Kato Mikeladze

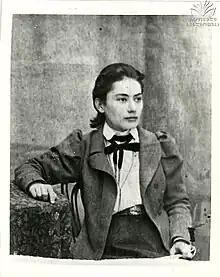
Mikeladze in 1909

Ekaterine "Kato" Mikeladze (1878–1942) was a Georgian journalist and feminist who from 1916 fought for women's rights. In order to encourage women to become politically active, she established The Inter-Partial League of Women backed by "The Voice of Georgian Women", a newspaper she founded and edited, publishing articles on social and political issues. Thanks to her efforts, in 1919 five women were among the elected members of Georgia's parliament following the country's first democratic election.